Meryl Streep in the 2000s

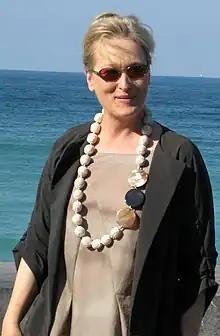
Streep at the 56th San Sebastián International Film Festival in 2008.

Meryl Streep throughout the 2000s appeared in many cinematic and theatrical productions. In 2001, Streep's voice appeared in the science-fiction film "A.I. Artificial Intelligence". Streep that same year co-hosted the annual Nobel Peace Prize Concert, as well as appeared in the popular play "The Seagull". In 2002, Streep appeared in the films "Adaptation." and "The Hours". In 2003, Streep appeared unaccredited in the comedy "Stuck on You", and starred in the HBO play adaptation "Angels in America". In 2004, Streep was awarded the AFI Life Achievement Award, and in that same year, she starred in the films "The Manchurian Candidate" and "Lemony Snicket's A Series of Unfortunate Events". In 2005, Streep starred in the film "Prime". Streep began 2006 with the film "A Prairie Home Companion", and that same year, she starred in "The Devil Wears Prada" and the stage production "Mother Courage and Her Children". In 2007, Streep appeared in the films "Dark Matter", "Rendition", "Evening", and "Lions for Lambs". In 2008, Streep starred in the films "Mamma Mia!" and "Doubt". In 2009, Streep starred in the films "Julie & Julia" and "It's Complicated", as well as loaning her voice to the animated film "Fantastic Mr. Fox".